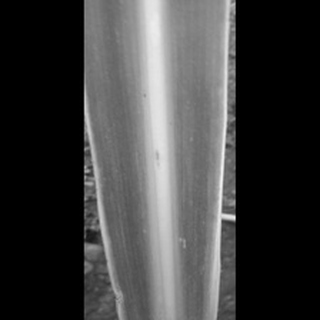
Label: sugarcane_yellow_leaf_disease